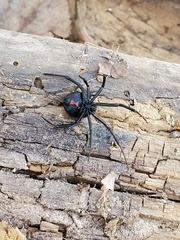
Species: Lactrodectus_hesperus